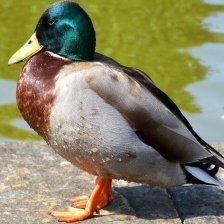
Species: MALLARD DUCK
Scientific name: ANAS PLATYRHYNCHOS
ImageNet parent category: drake